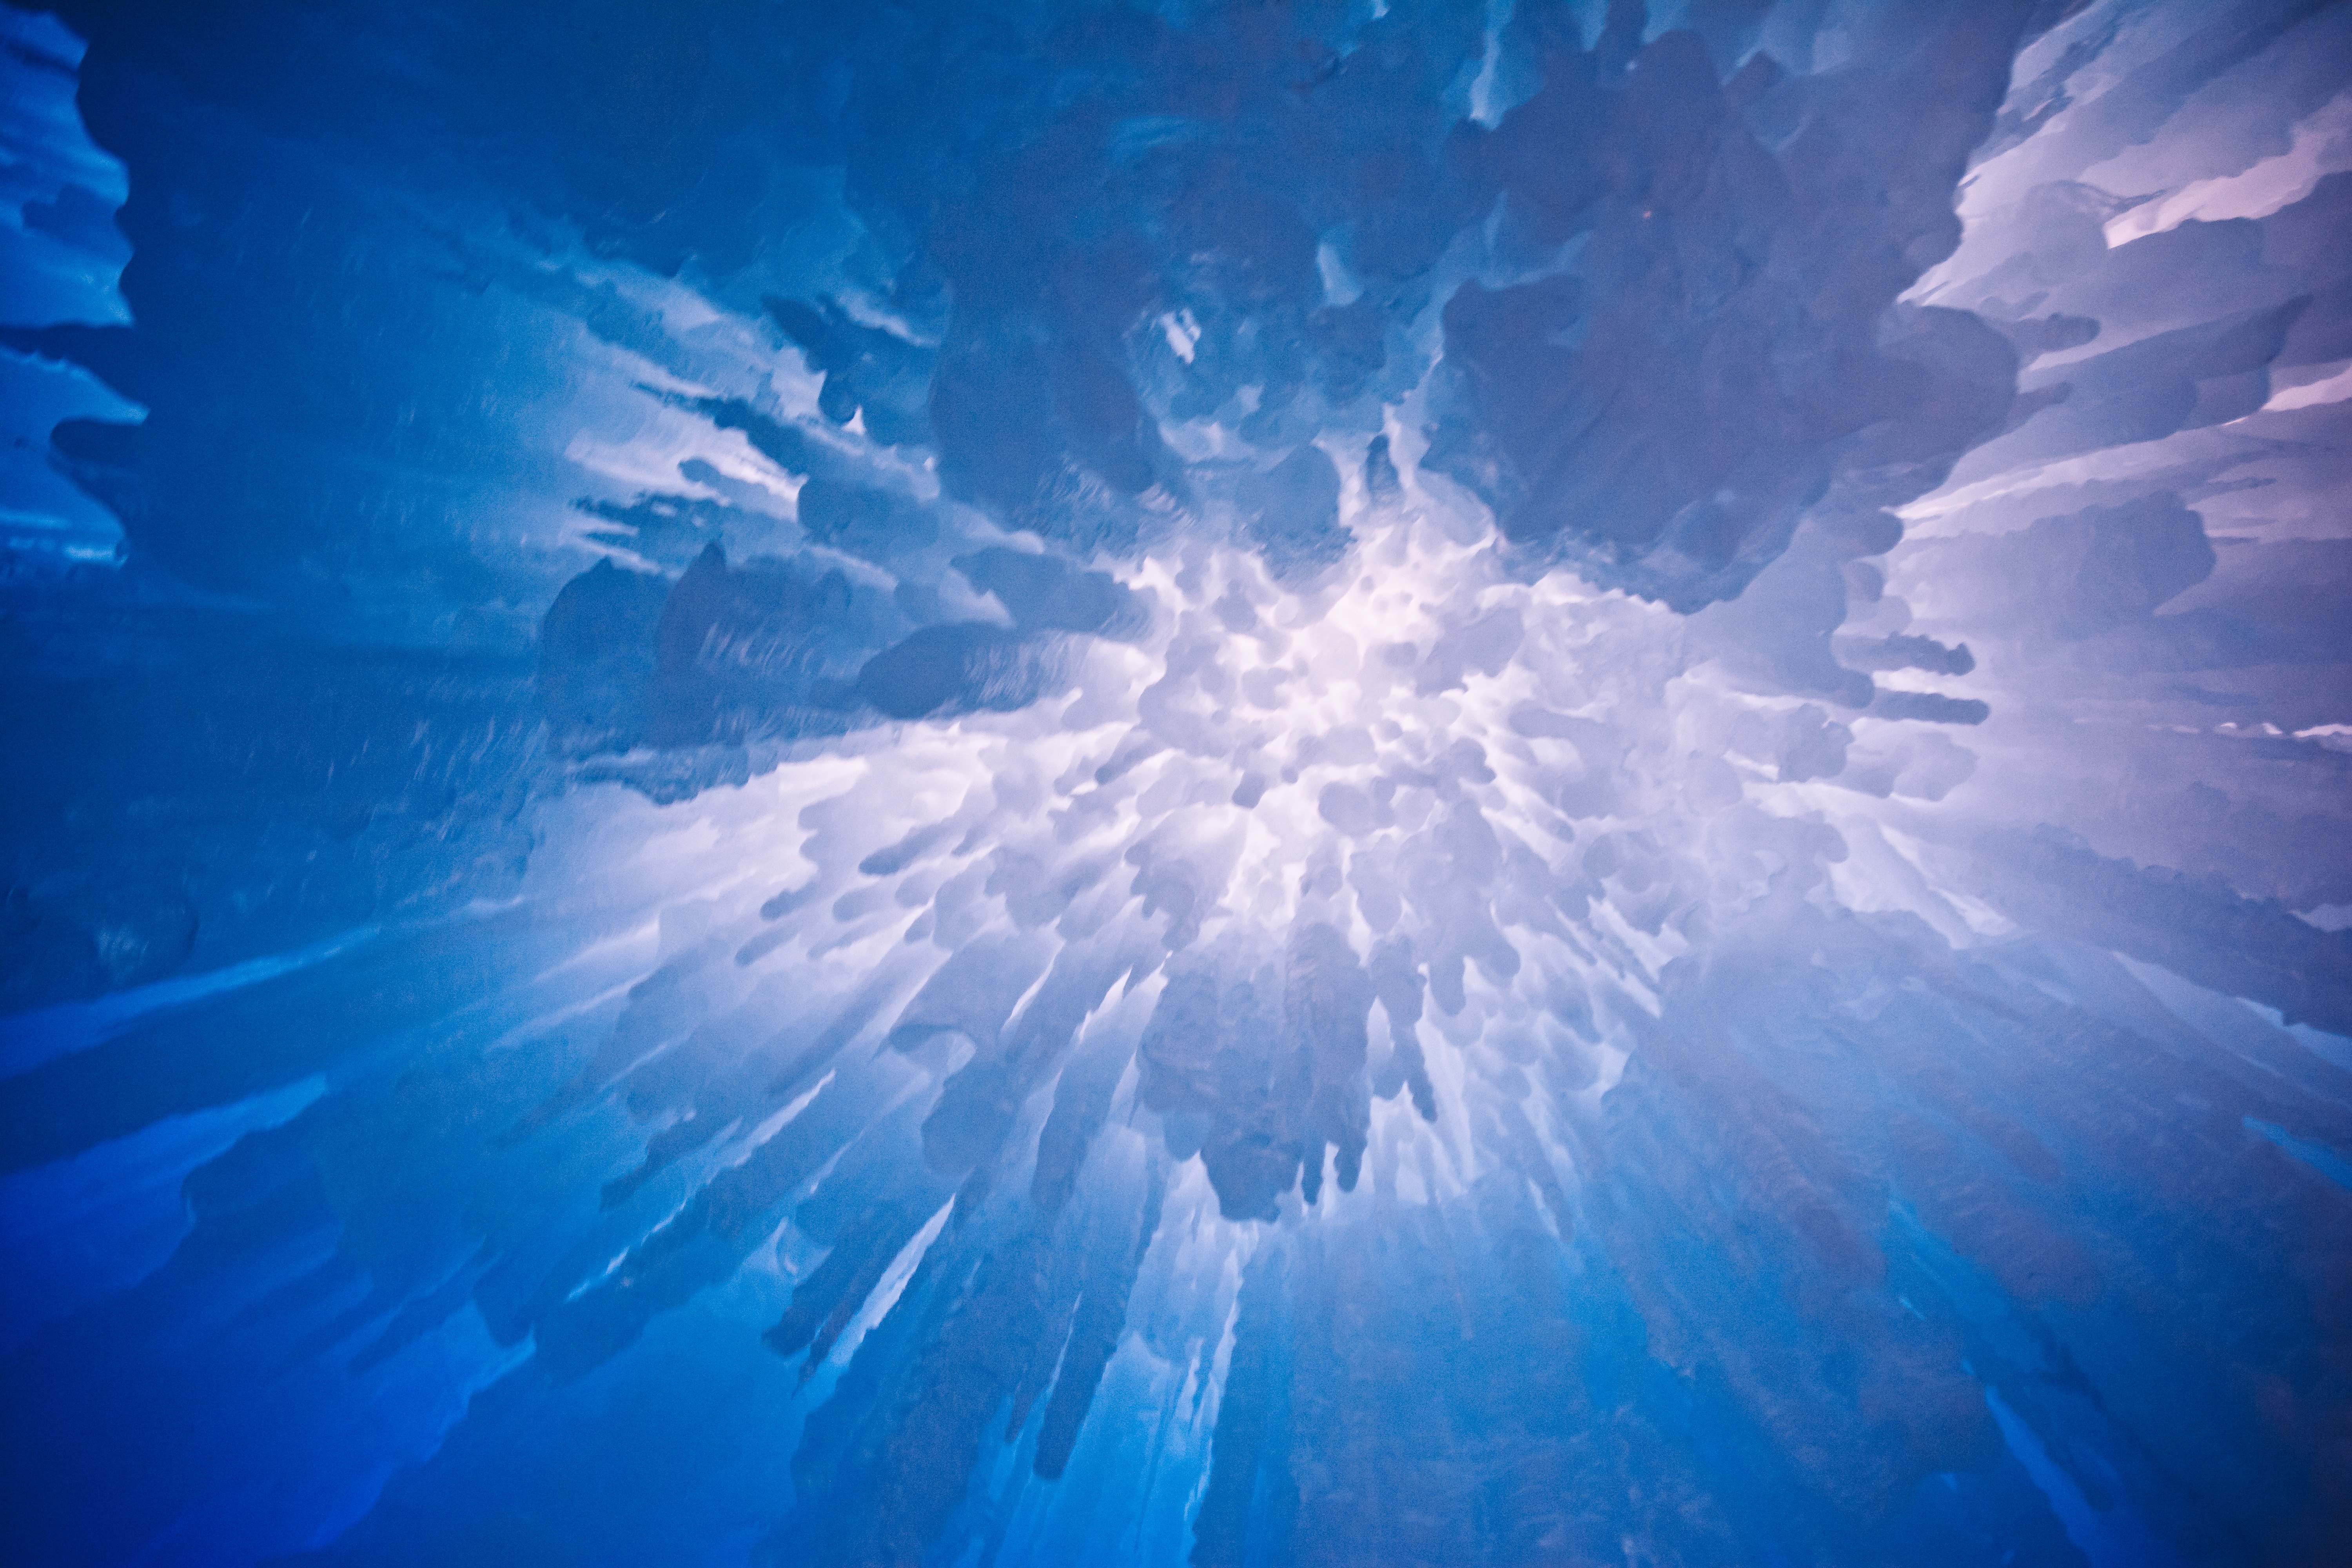
horizon, light, cloud, sky, sunlight, atmosphere, underwater, reflection, blue, outer space, screenshot, atmosphere of earth, computer wallpaper